Abdus Salam School of Mathematical Sciences

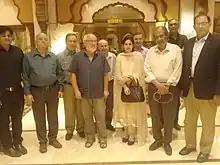
Ghulam Murtaza (second from left), (fourth from left), the then-Chairman of BoG (third from right), Amer Iqbal (second from right), and other officials.

In 2003, Alla Ditta Raza Choudary, an emeritus professor from Central Washington University, was appointed as the founding director general of the school. Using the financial support from the Higher Education Commission of Pakistan that at that time implemented the Foreign Faculty Hiring Program, as well as from the Punjab Government, he made the important decision to look for Faculty entirely in the international market. Jürgen Herzog, Josip Pečarić, Amer Iqbal, , , , and Alexandru Dimca are among Foreign Faculty that have supervised Ph.D. students at AS-SMS in the tenure of A.D.R. Choudary.